Smoky Mountain High School

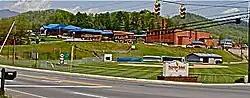
Smoky Mountain High School from NC 107

Smoky Mountain High School is a public high school located in Sylva, North Carolina. The school formed as a result of the consolidation of the former Sylva-Webster High School and Cullowhee High School in 1988 at the Sylva-Webster campus, which dates to 1960.